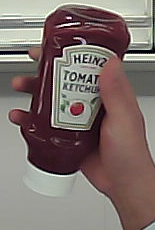
Product: heinz_ketchup